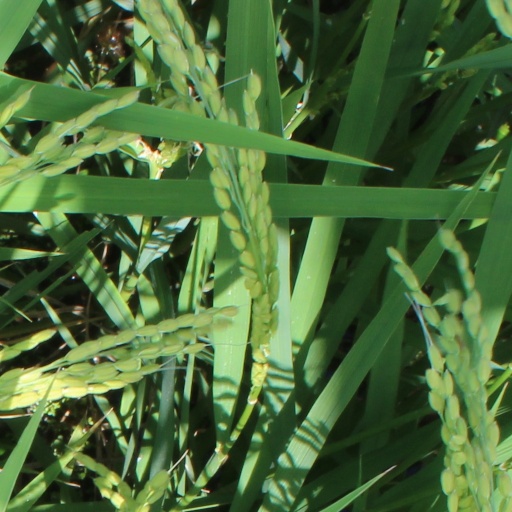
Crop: rice